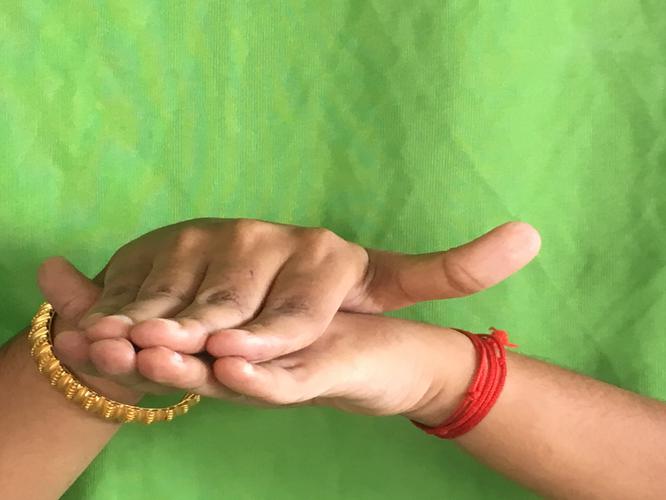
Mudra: Matsya
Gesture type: double_hand